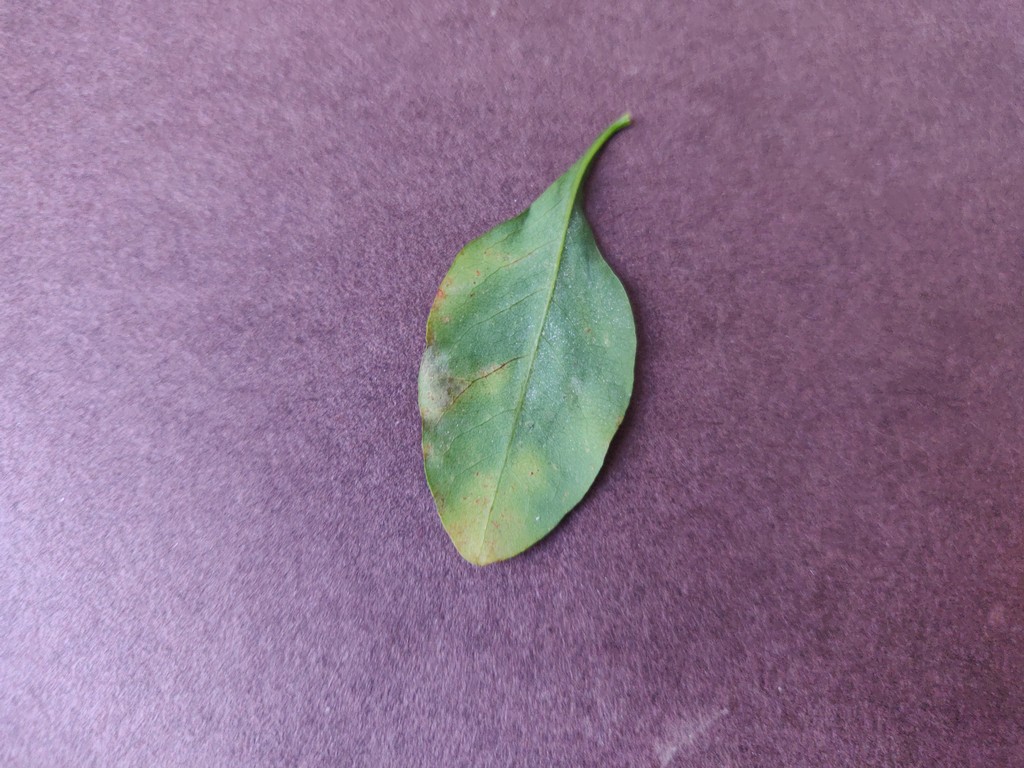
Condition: Unhealthy
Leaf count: single
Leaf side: back